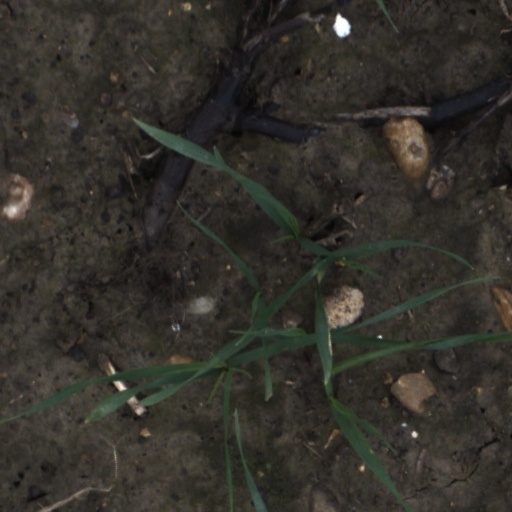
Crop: wheat